Beden

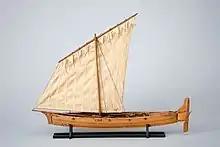
Model of a Somali "beden"

The beden or alternate type names beden-seyed (also "beden seyad") and beden-safar, is a fast, ancient Somali single or double-masted maritime vessel and ship, typified by its towering stern-post and powerful rudder. It is also the longest surviving sewn boat in the Horn of Africa and the Arabian Peninsula. Its shipyards predominantly lie in the northeastern Hafun region of Somalia (notably Bayla), as well as Muscat. There are 2 types of "beden" ships, with one type geared towards fishing (the "beden-seyed") and the other, trading ("beden-safar"). The average trading "beden-safar" ship measure more than in length, and are significantly larger than the fishing "beden-seyed" ships, which measure on average, but both are dwarfed by a much larger trading variant called the "uwassiye". This ship is the most common trading and voyaging vessel, with some measuring up to . The ship is noticeable and unique in its strengthened and substantial gunwale, which is attached by treenail. Originally, all "beden" ships were sewn with coiled coconut fibre, holding the hull planking, stem and stern-post. Omani variants, beginning in the 20th century, began nailing instead of sewing the planks.